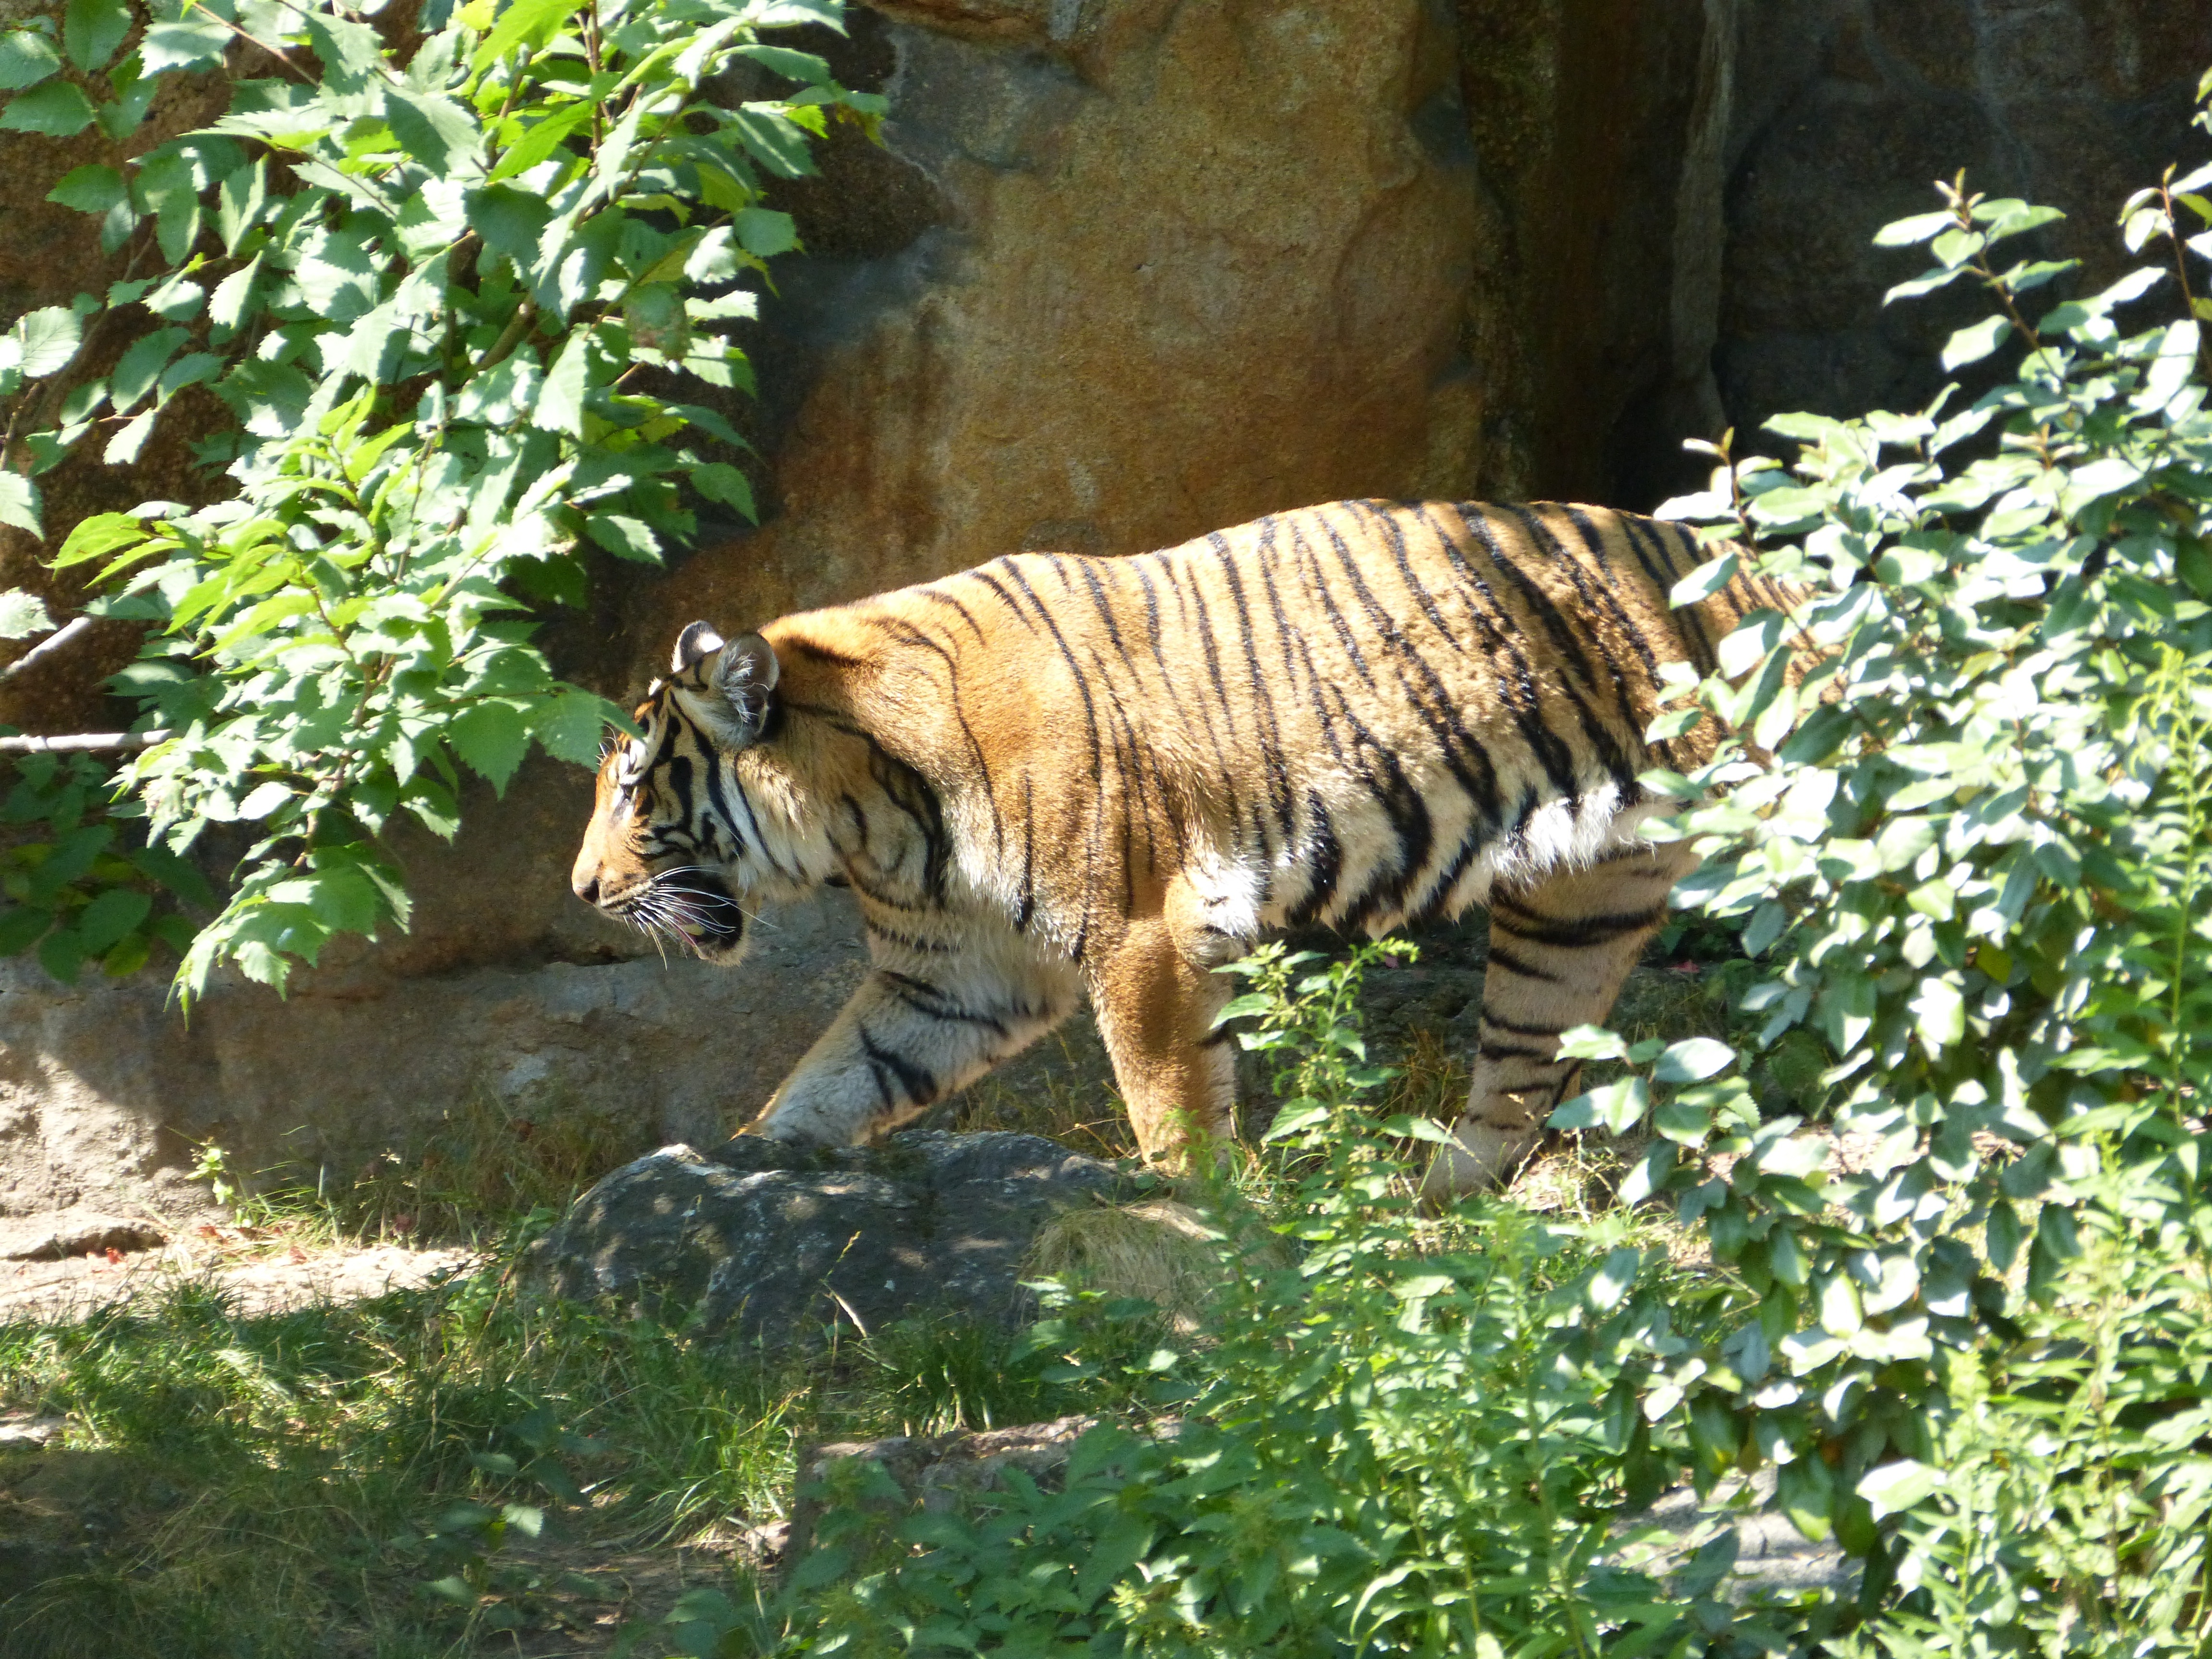
nature, animal, recreation, wildlife, zoo, jungle, cat, predator, fauna, tiger, quality, big cats, outdoor recreation, cat like mammal